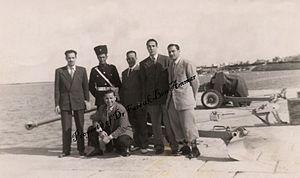
De droite à gauche